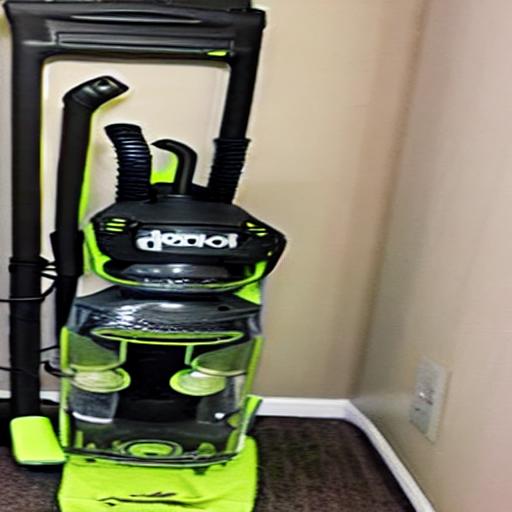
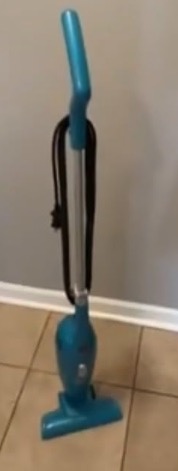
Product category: items_vacuum
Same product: no